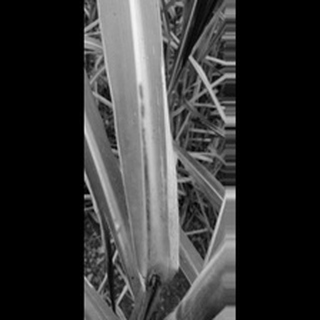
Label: sugarcane_red_rot